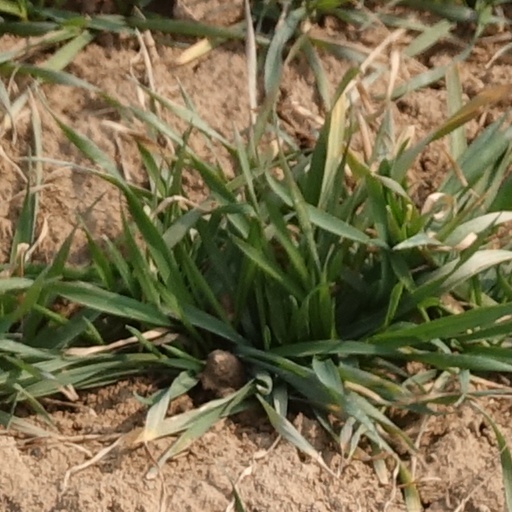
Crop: wheat